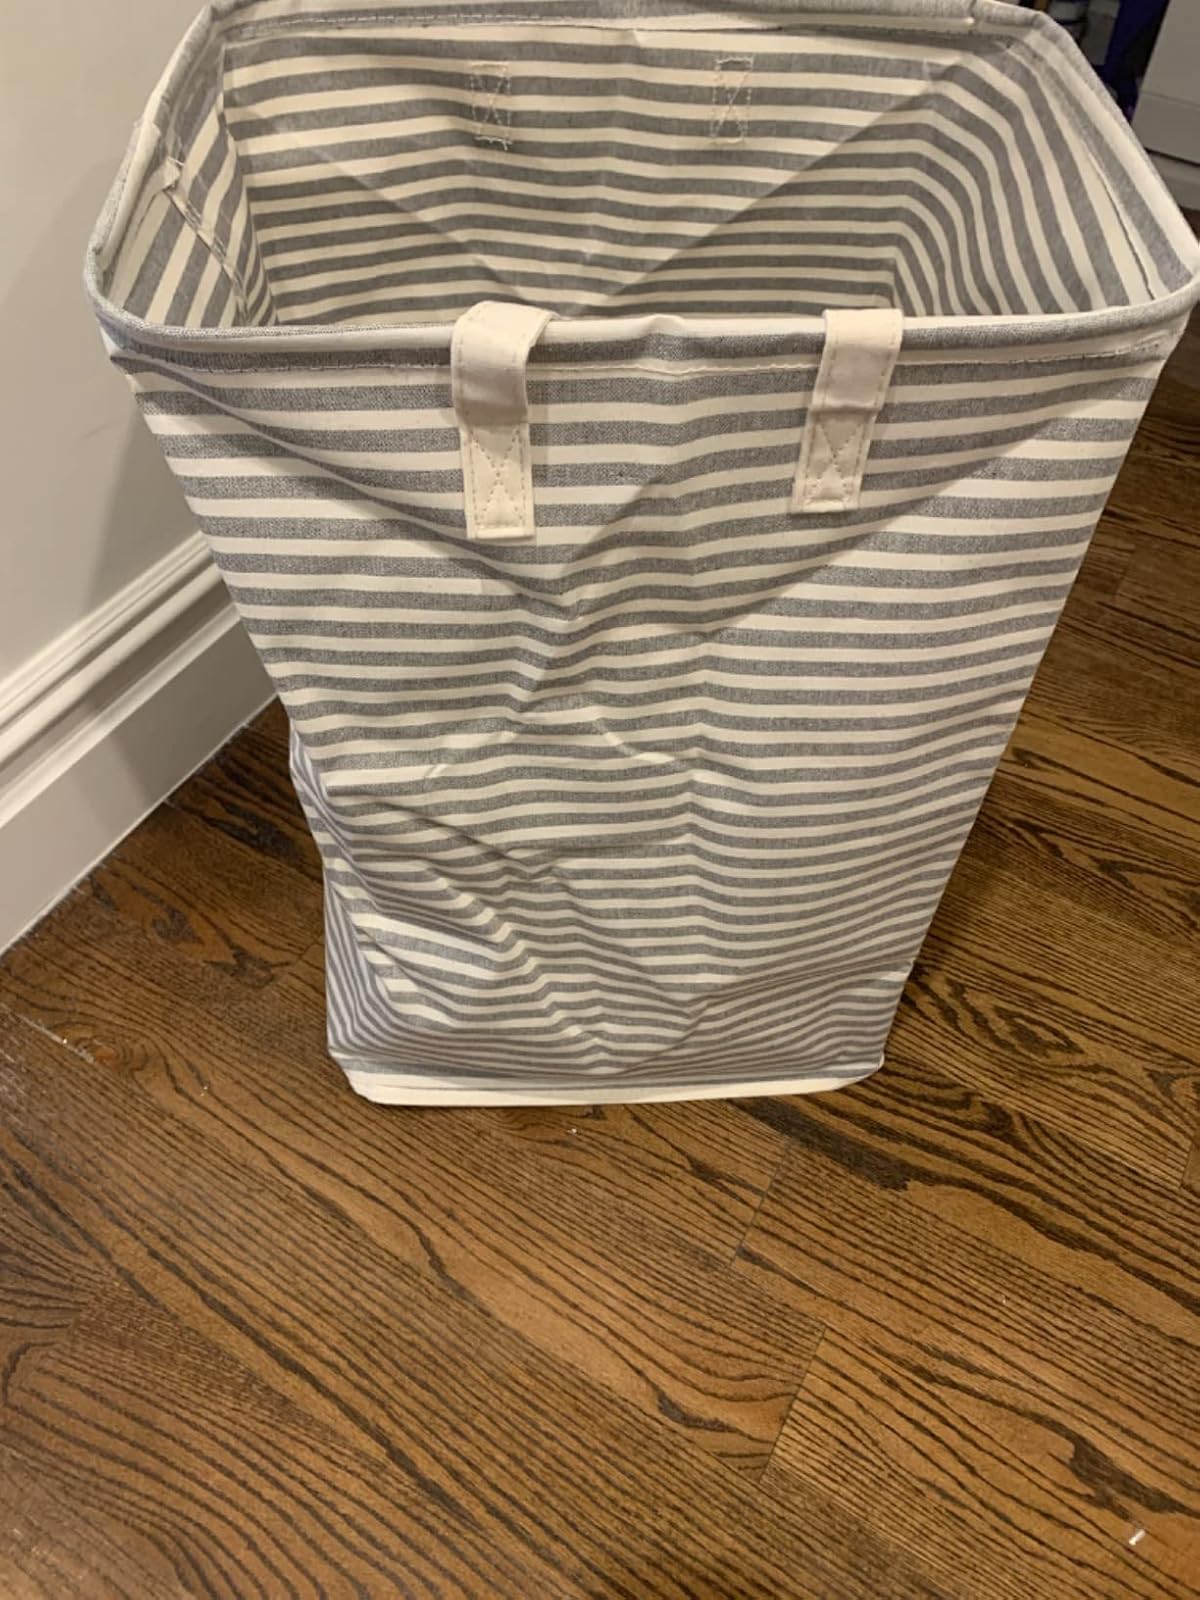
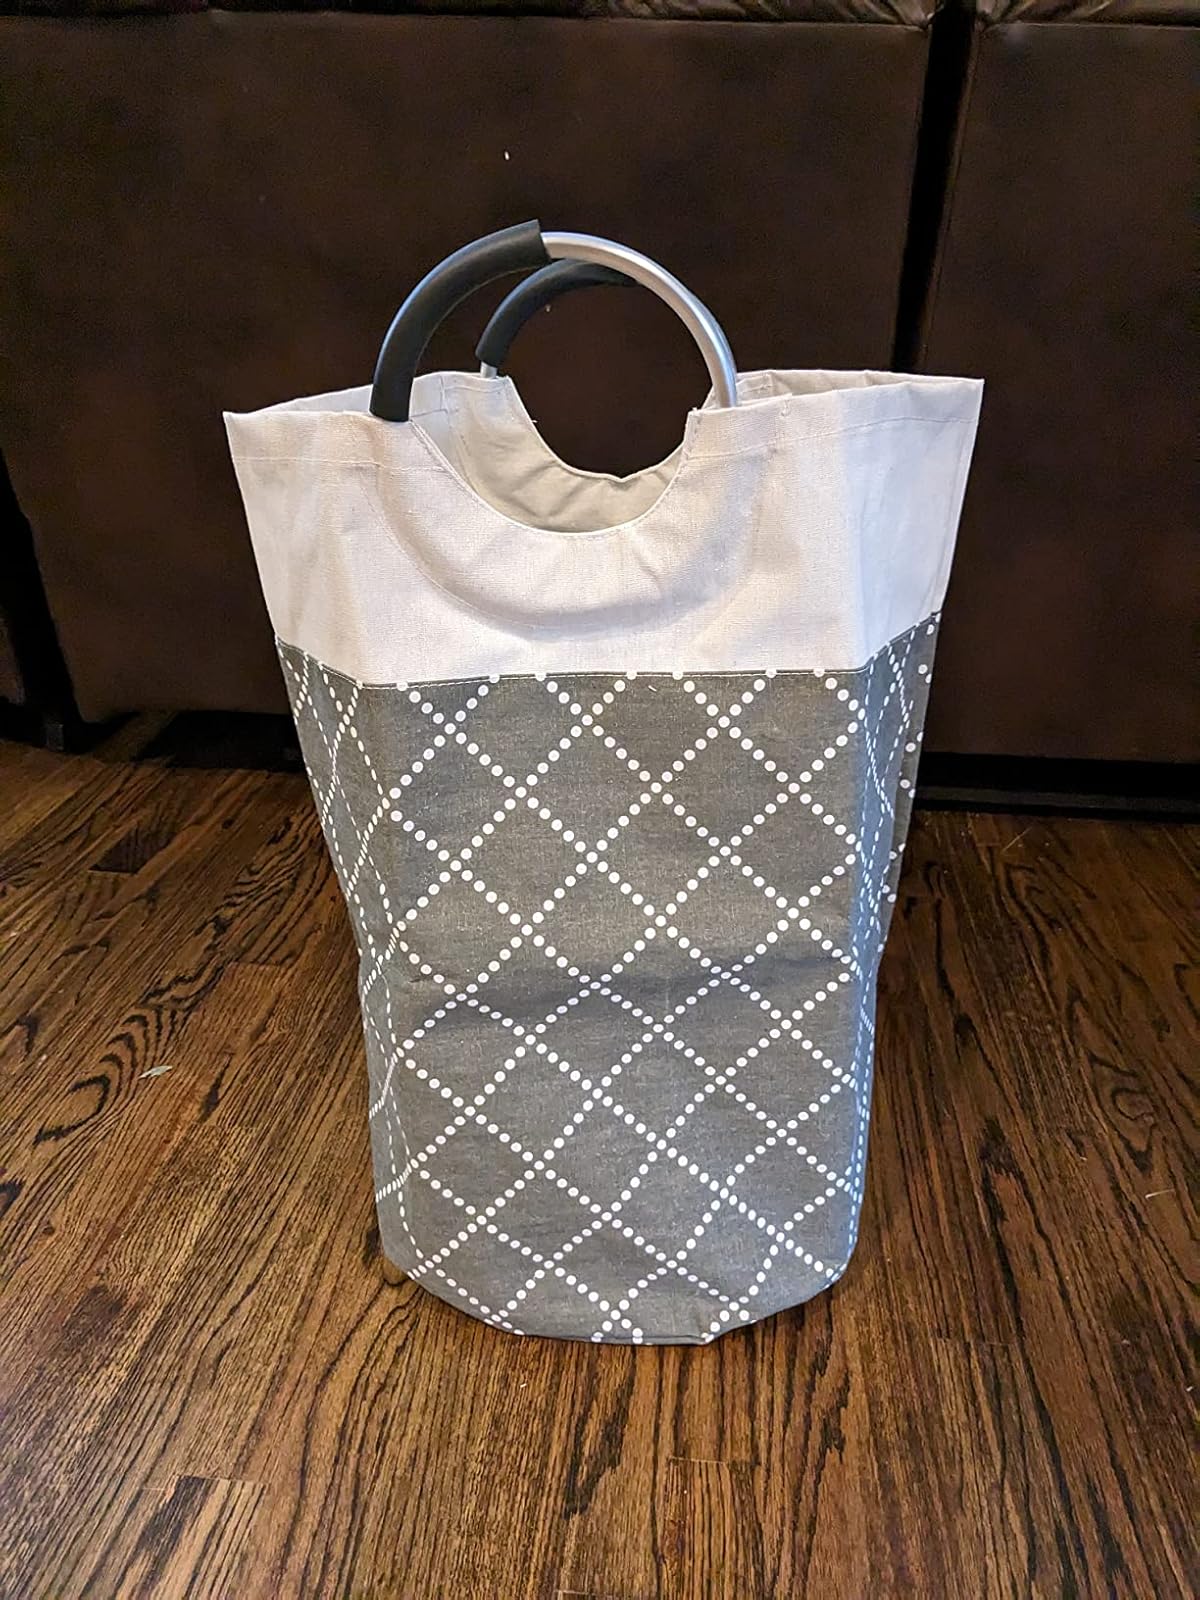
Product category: items_hamper
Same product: no